Fort Nelson, British Columbia

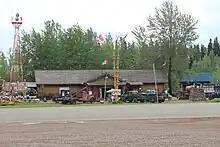
Fort Nelson Heritage Museum located on the Alaska Highway

On 18 June 2005, people in Fort Nelson held a water balloon fight with over 40,000 water balloons being tossed in less than three minutes. At the time, it was a world record.